Herbert Carter (pilot)

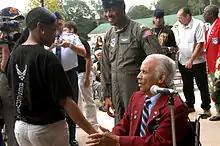

Herbert Eugene Carter (September 27, 1919 – November 8, 2012) was an American military officer of the United States Air Force. He was a member of the original thirty-three members of the Tuskegee Airmen. He flew 77 missions with the Tuskegee Airmen during World War II.